Dorothy Cayley

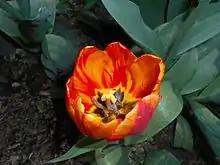
A tulip with the streaks caused by the virus

Building on the work of Sir Alfred Daniel Hall, Cayley started investigating the phenomenon of "Tulip Breaking" – the formation of feather-like patterns on tulip petals. Through bulb-grafting experiments, she found that "Tulip Breaking" could be transferred from one plant to another, rather than being genetic in nature. She concluded that the infectious agent was a virus as the filtrate of an infected bulb did not cause "breaking", and that the virus was probably spread by aphids. Tulip enthusiasts who wanted "true colours" were pleased as the research showed that "breaking" could be prevented by stopping infection of the bulbs (for example, by aphids). Cayley described her findings in two articles published in 1928 and 1932.